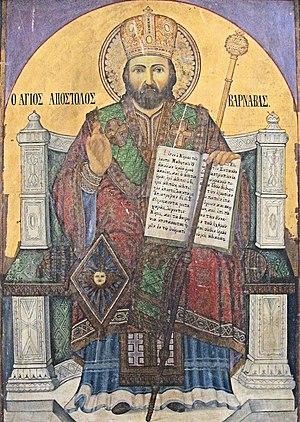
L’histoire de Chypre est celle d'une île méditerranéenne située au carrefour de l'Europe, du Levant et de l'Afrique.